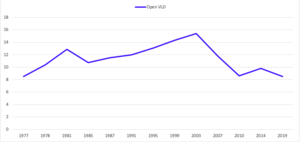
Résultats électoraux de l'Open VLD entre 1977 et 2019
L’Open Vlaamse Liberalen en Democraten ou Open Vld, est un parti politique belge, d'inspiration libérale et présent en Belgique néerlandophone.